Energy policy of the European Union

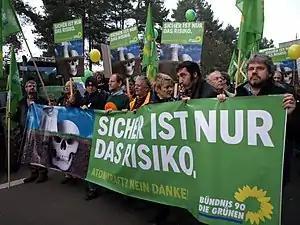
Anti-nuclear protest near nuclear waste disposal centre at Gorleben in northern Germany

For ensuring efficient follow-up and coherence in pursuing the initiatives and processes, for sharing information in case of an external energy crisis, and for assisting the EU's early response and reactions in case of energy security threats, the network of energy correspondents in the Member States was established in early 2007. After the Russian-Ukrainian Gas Crisis of 2009 the EU decided that the existing external measures regarding gas supply security should be supplemented by internal provisions for emergency prevention and response, such as enhancing gas storage and network capacity or the development of the technical prerequisites for reverse flow in transit pipelines.